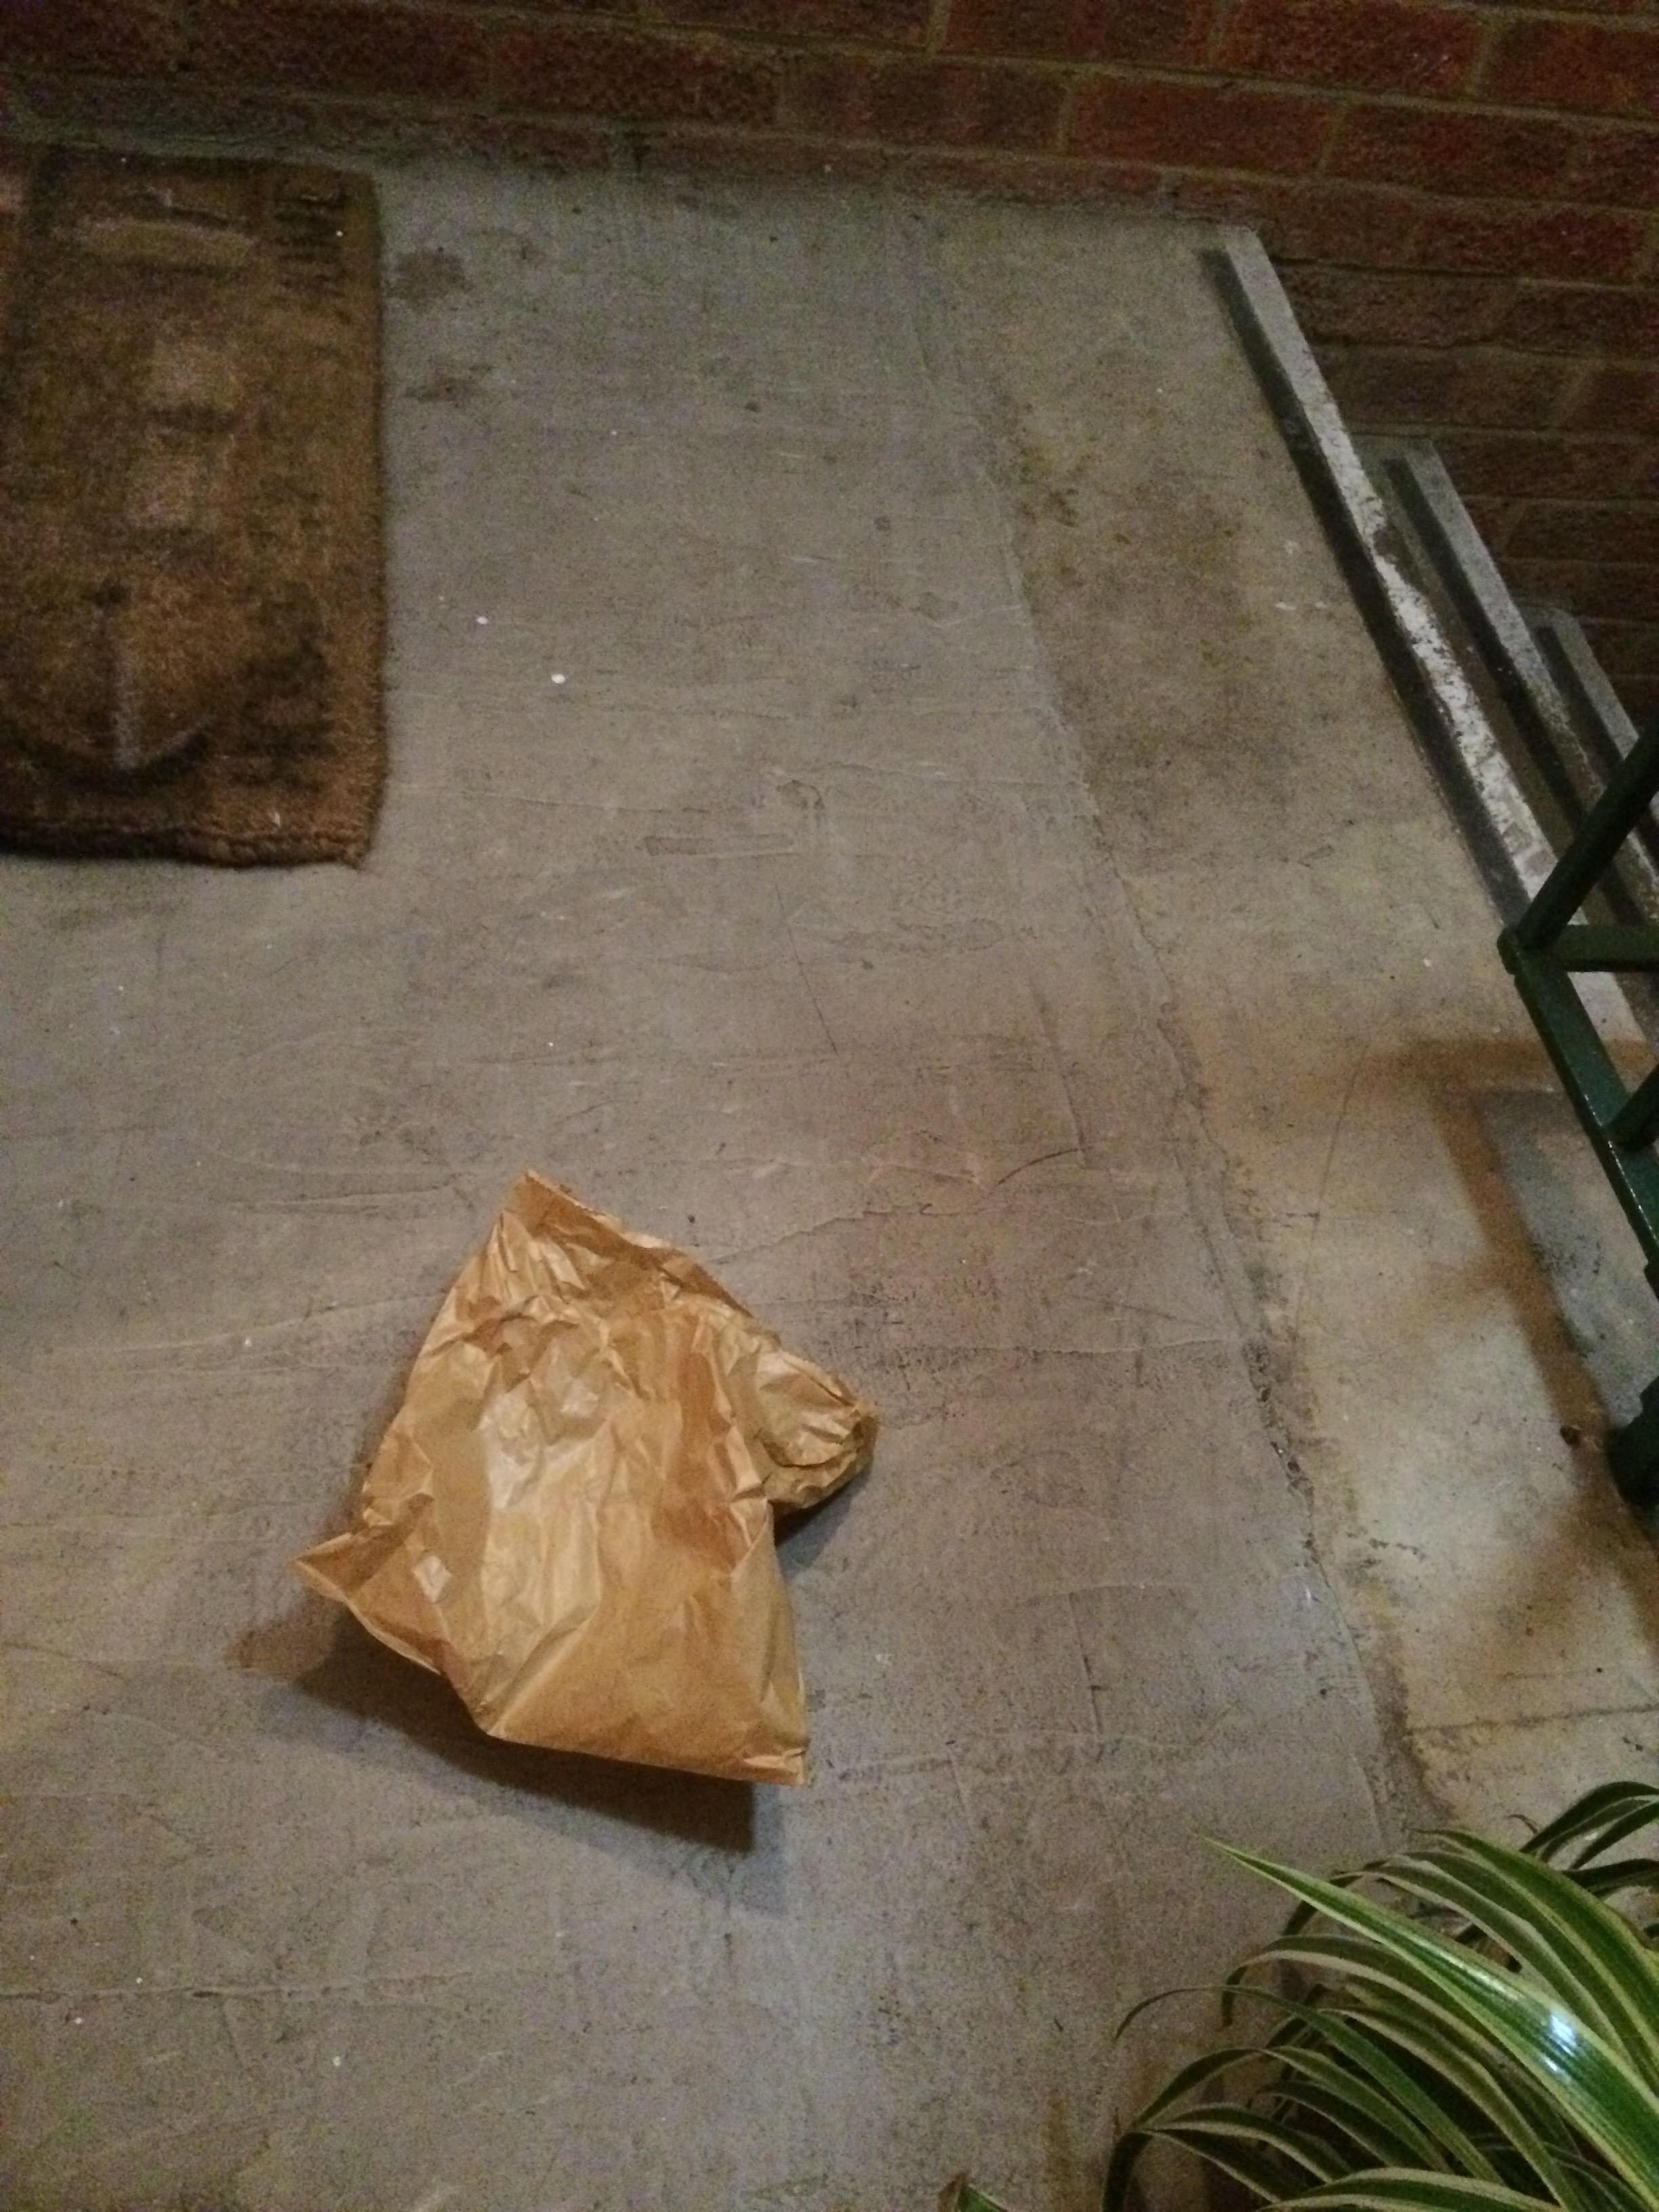
Object: Paper bag (Paper bag)